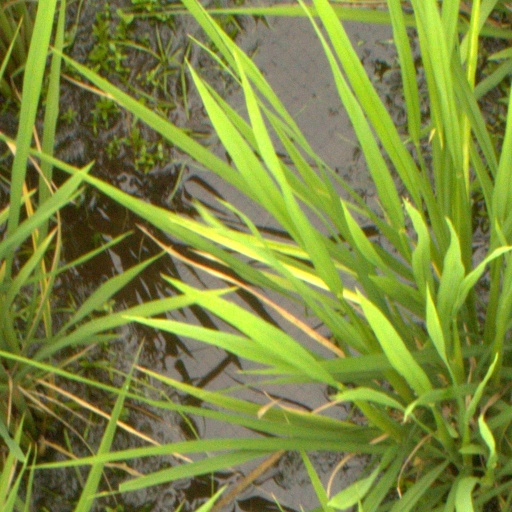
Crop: rice